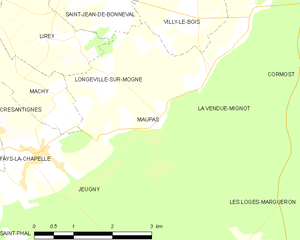
Carte des communes françaises: Maupas